Beloretsk constituency

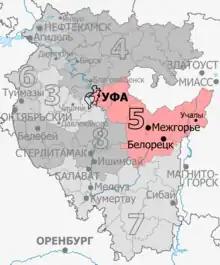
Constituency boundaries since 2016

The Beloretsk constituency (No. 5) is a Russian legislative constituency in Bashkortostan. The constituency covers parts of Ufa and east-central Bashkiria, stretching from eastern Ufa to the city of Beloretsk. Beloretsk constituency was created in 2015 from parts of former Kirovsky, Kalininsky and Kumertau constituencies.